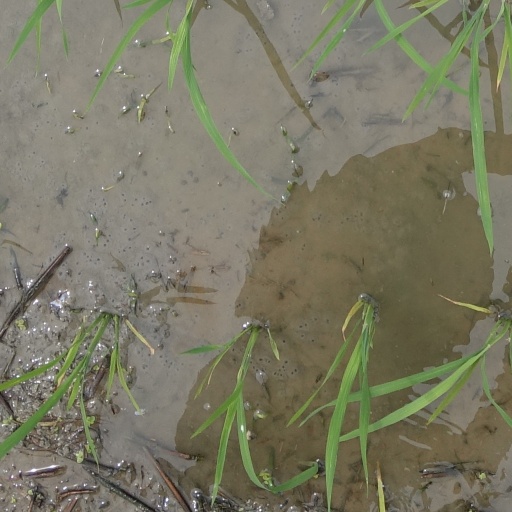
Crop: rice